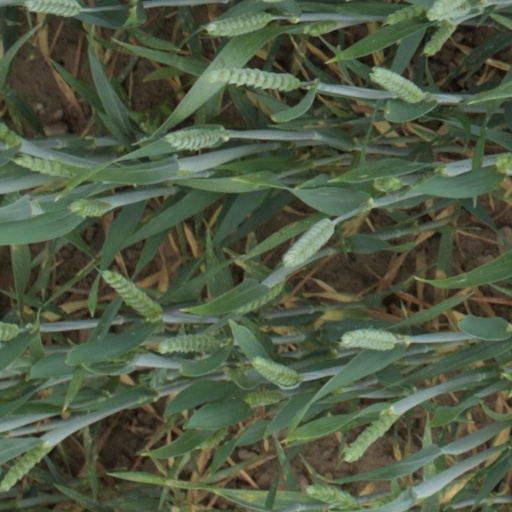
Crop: wheat